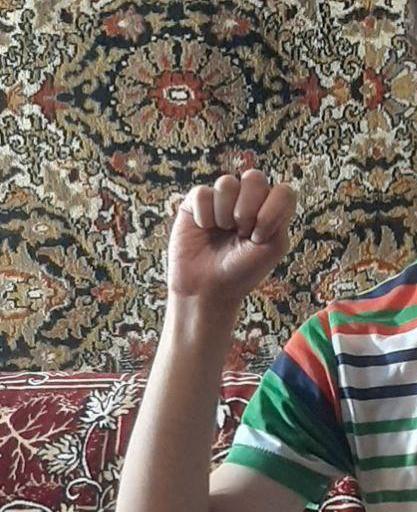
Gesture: fist